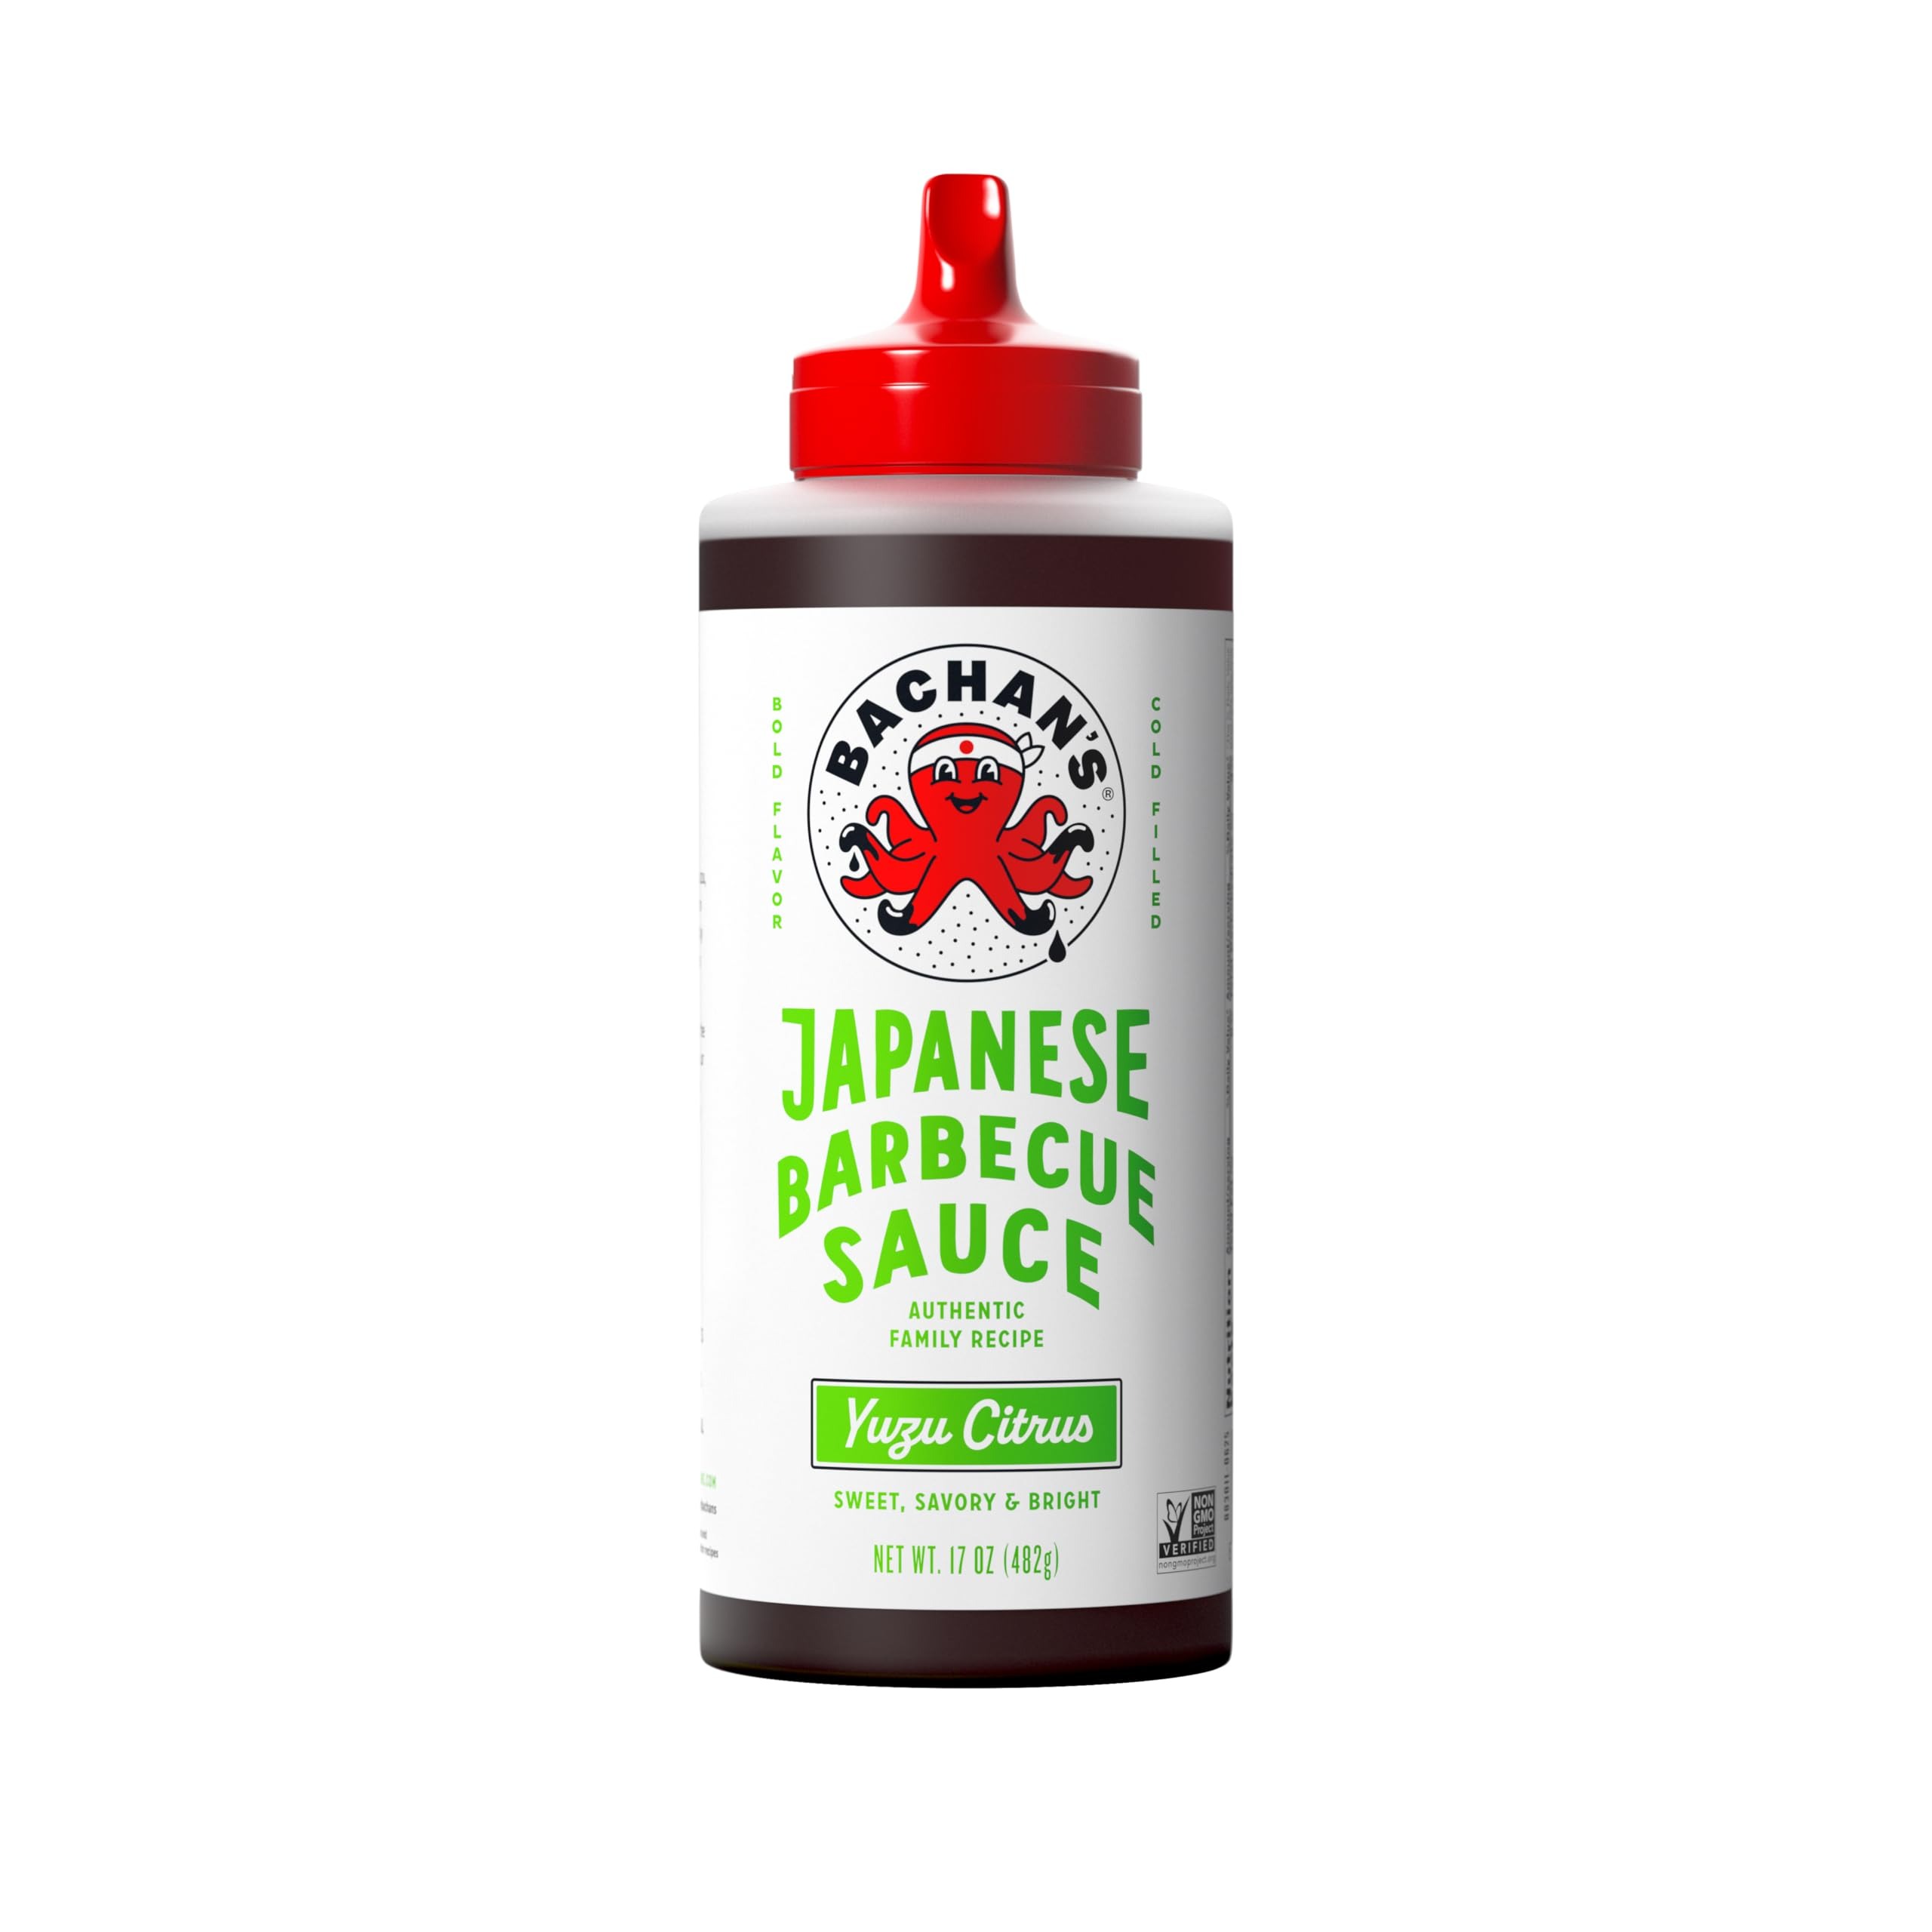
Item Name: Bachan's - Japanese Barbecue Sauce - Yuzu, 17 Oz, Small Batch, Non GMO, No Preservatives, Vegan and BPA free. Condiment for Wings, Chicken, Beef, Pork, Seafood, Noodle Recipes, and More
Bullet Point 1: 🍋 YUZU CITRUS FLAVOR: Savory-sweet soy, meet citrus tang. Our Yuzu Citrus sauce is made with Yuzu, a Japanese citrus fruit that tastes like if a grapefruit, a lemon and an orange had a baby. It’s bright, tart and incredibly refreshing.
Bullet Point 2: ❤️ OUR INGREDIENTS MATTER: Non-GMO Soy Sauce (Water, Soybeans, Wheat, Salt), Cane Sugar, Tomato Paste, Yuzu Juice, Organic Ginger, Mirin (Water, Rice, Koji Seed, Sea Salt), Green Onion, Organic Rice Vinegar, Sea Salt, Organic Toasted Sesame Oil, Organic Yuzu Extract.
Bullet Point 3: 🥶 COLD-FILLED: To stay true to the original recipe, we cold-fill our sauce—which eliminates any need for additives, preservatives, or flavorings. Our crave-worthy flavor comes naturally from delicious, clean ingredients.
Bullet Point 4: 📦 SMALL BATCH: ​​Every time we make Bachan’s Japanese Barbecue Sauce it is produced in small batches, so that you only get the freshest of the fresh! Every batch is tasted at the kettle and approved by the Bachan’s Fam before it goes out.
Bullet Point 5: 🚫 PRESERVATIVE-FREE: We formulated our sauce to be shelf stable without the use of preservatives. We also don’t add any water to our sauce.
Value: 17.0
Unit: Ounce

Price: 8.485